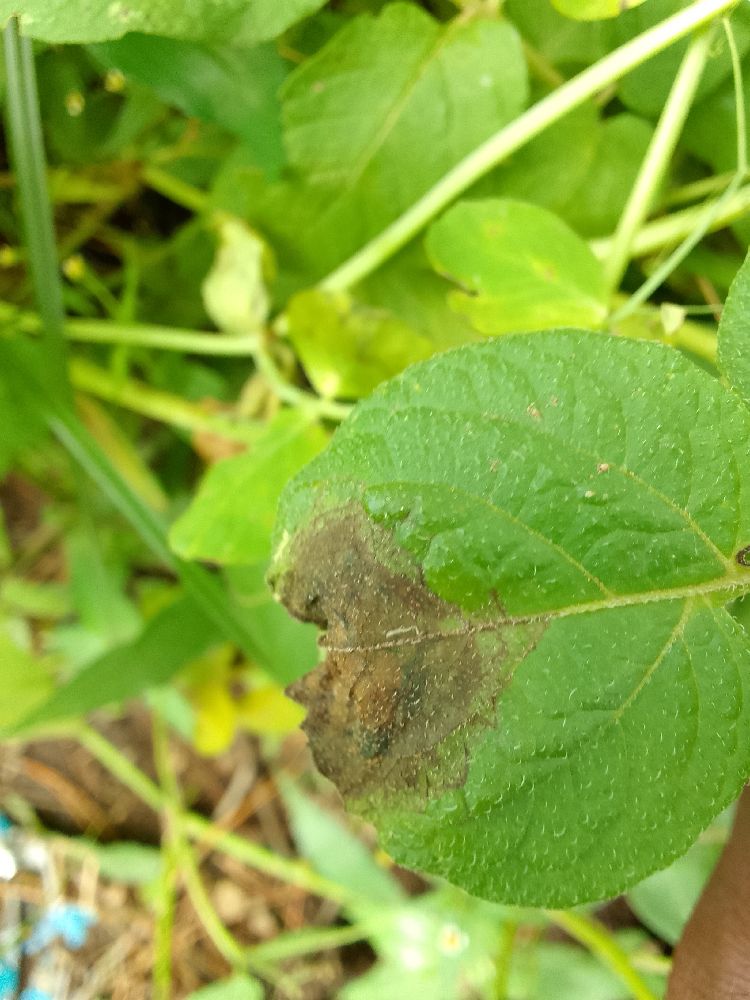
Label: Late blight